World War II Online

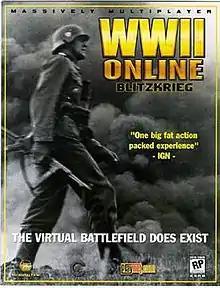
Original cover art

World War II Online: Blitzkrieg is a World War II massively multiplayer online first-person shooter (MMOFPS) developed by Playnet, Inc.'s internal game studio, "Cornered Rat Software", and it was originally released on June 6, 2001 for Microsoft Windows, with a Mac OS version being released in 2002. In 2005, "WWII Online" was re-released under the new name of WWII Online: Battleground Europe.